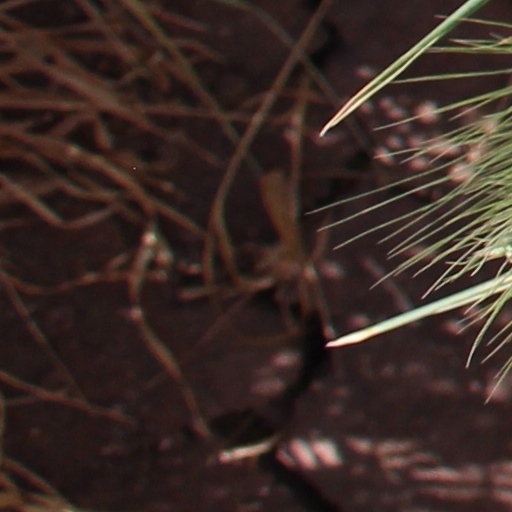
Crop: wheat